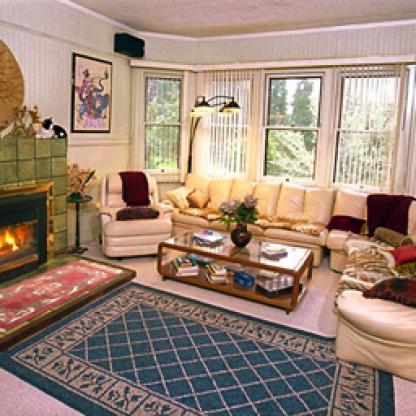
Scene: Indoor